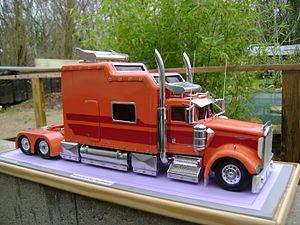
Maquette d'un tracteur routier Kenworth avec Sleeper box réalisée par Christian Chapson.